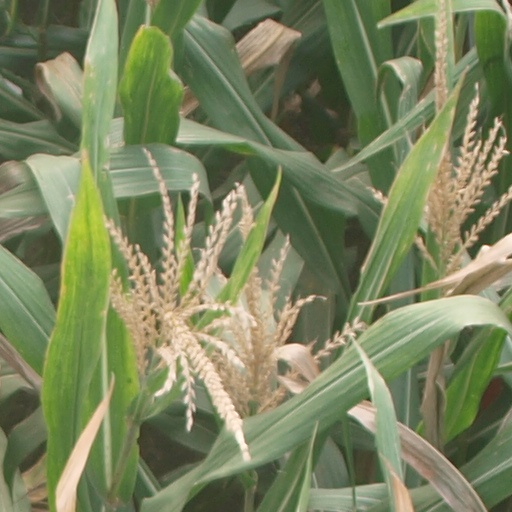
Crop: maize; corn